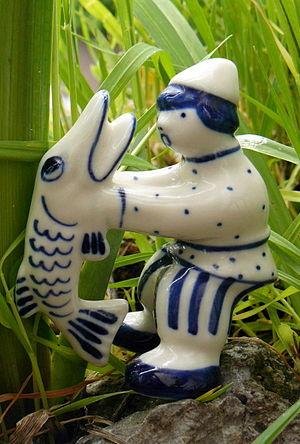
Emelia et le Brochet, personnages du conte traditionnel russe ""Par l'ordre du brochet"" (Céramique de Gjel', époque soviétique)"